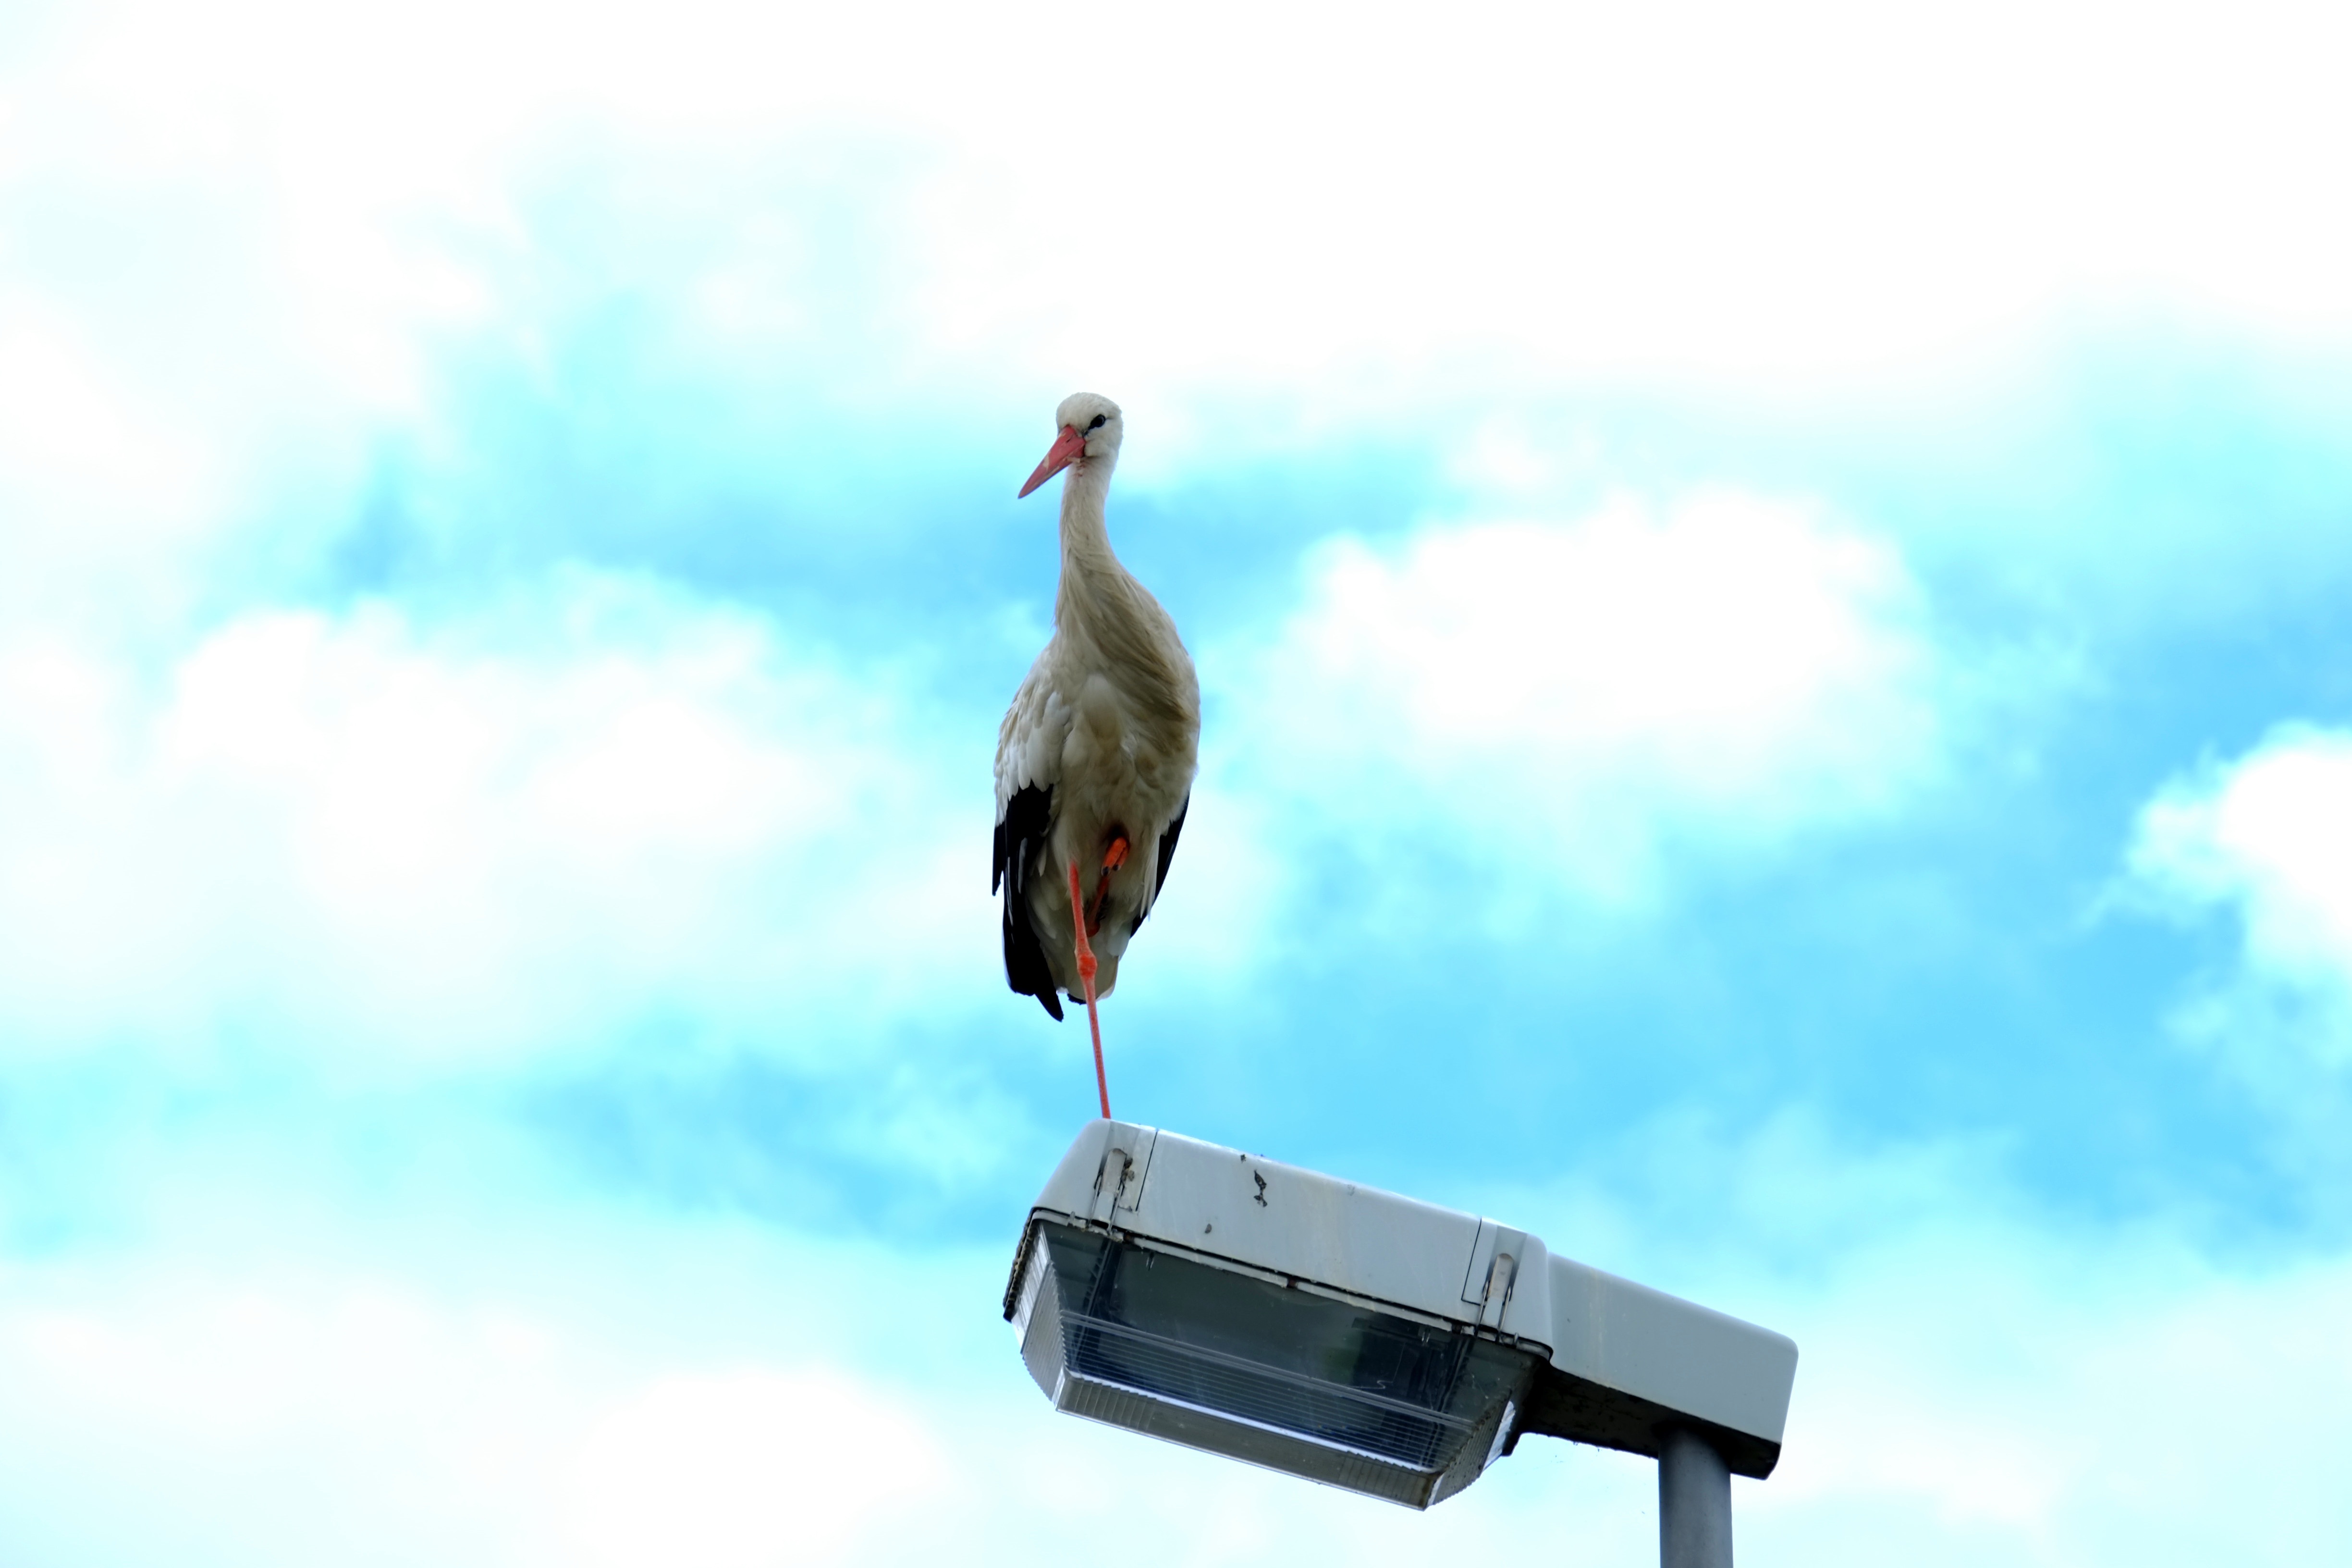
nature, bird, wing, white, fly, summer, portrait, street light, close, feather, stork, birds, stand, animals, vertebrate, bill, waterfowl, attention, animal world, of course, animal portrait, monopod, white stork, storks, rattle stork, adebar, large beak, ciconiiformes, crane like bird